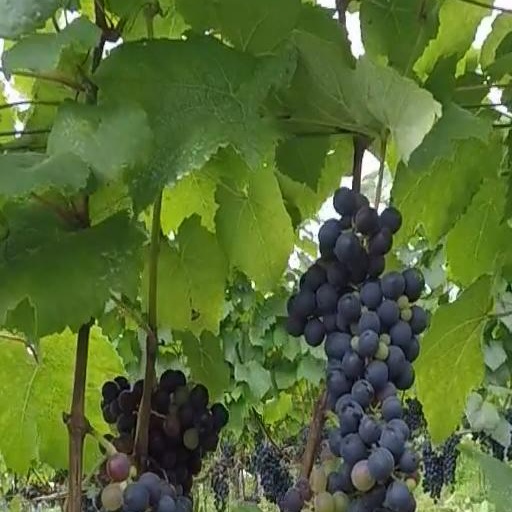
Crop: grape